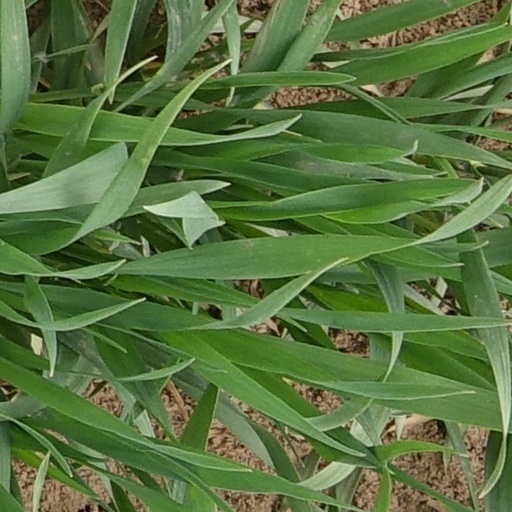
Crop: wheat